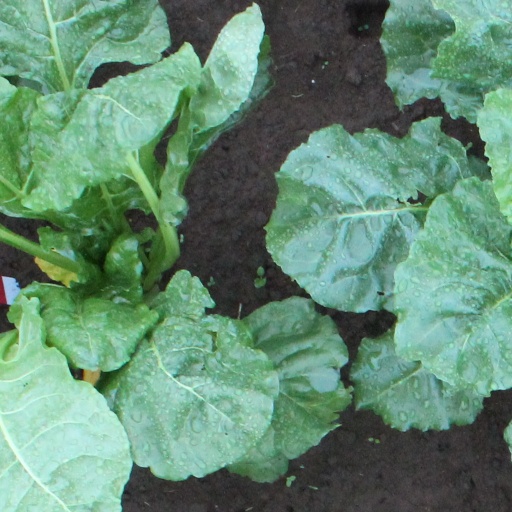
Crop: sugar beet